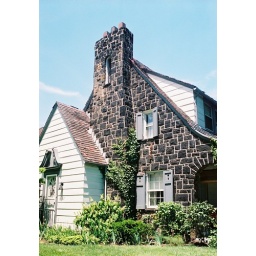
house in squirrell hill